Louella Parsons

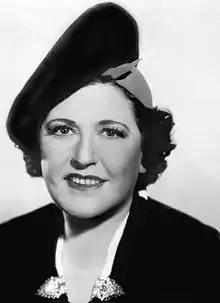
Parsons in 1937

Louella Rose Oettinger (August 6, 1881 – December 9, 1972), known by the pen name Louella Parsons, was an American gossip columnist and a screenwriter. At her peak, her columns were read by 20 million people in 700 newspapers worldwide.